Storm of 1897

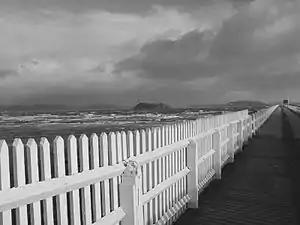
A southerly storm on Wellington Harbour from Petone

The storm of 1897 was a severe storm that struck the lower to central North Island of New Zealand on 16 April 1897. It caused the ship "Zuleika" to run aground near Cape Palliser, with the loss of 12 lives, and severe flooding. At Clive the flooding caused the loss of a further 12 lives and one person was drowned near Kāpiti. There were six further unconfirmed reports of drowning, bringing the total loss of life directly related to the storm event to between 25 and 31. Based on descriptions of the storm, particularly that of Captain Marten of the "Waiapu", it may have been an extratropical cyclone.